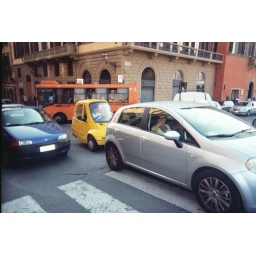
That small yellow car in Florence flies!